Space Battleship Yamato: Resurrection

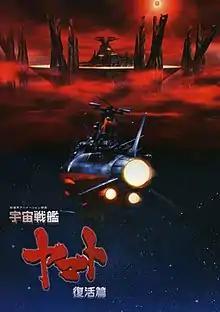

is a 2009 Japanese animated science fiction action film, and the first part of a planned series of films which are the latest addition to the "Space Battleship Yamato" saga. "Resurrection" is set in the year 2220, 21 years after the first "Yamato" story and 17 years after the story of the last film, "Final Yamato". A wandering black hole is approaching the Solar System, and will surely destroy all life on Earth. The decision has been made to evacuate Earth's entire population. The planet to which Earth's population is being moved is called Amare, ruled by Queen Iriya, some 27,000 light years away in the Sairam star system. When the film opens, that task is already under way. The "Yamato" had been destroyed in 2203.